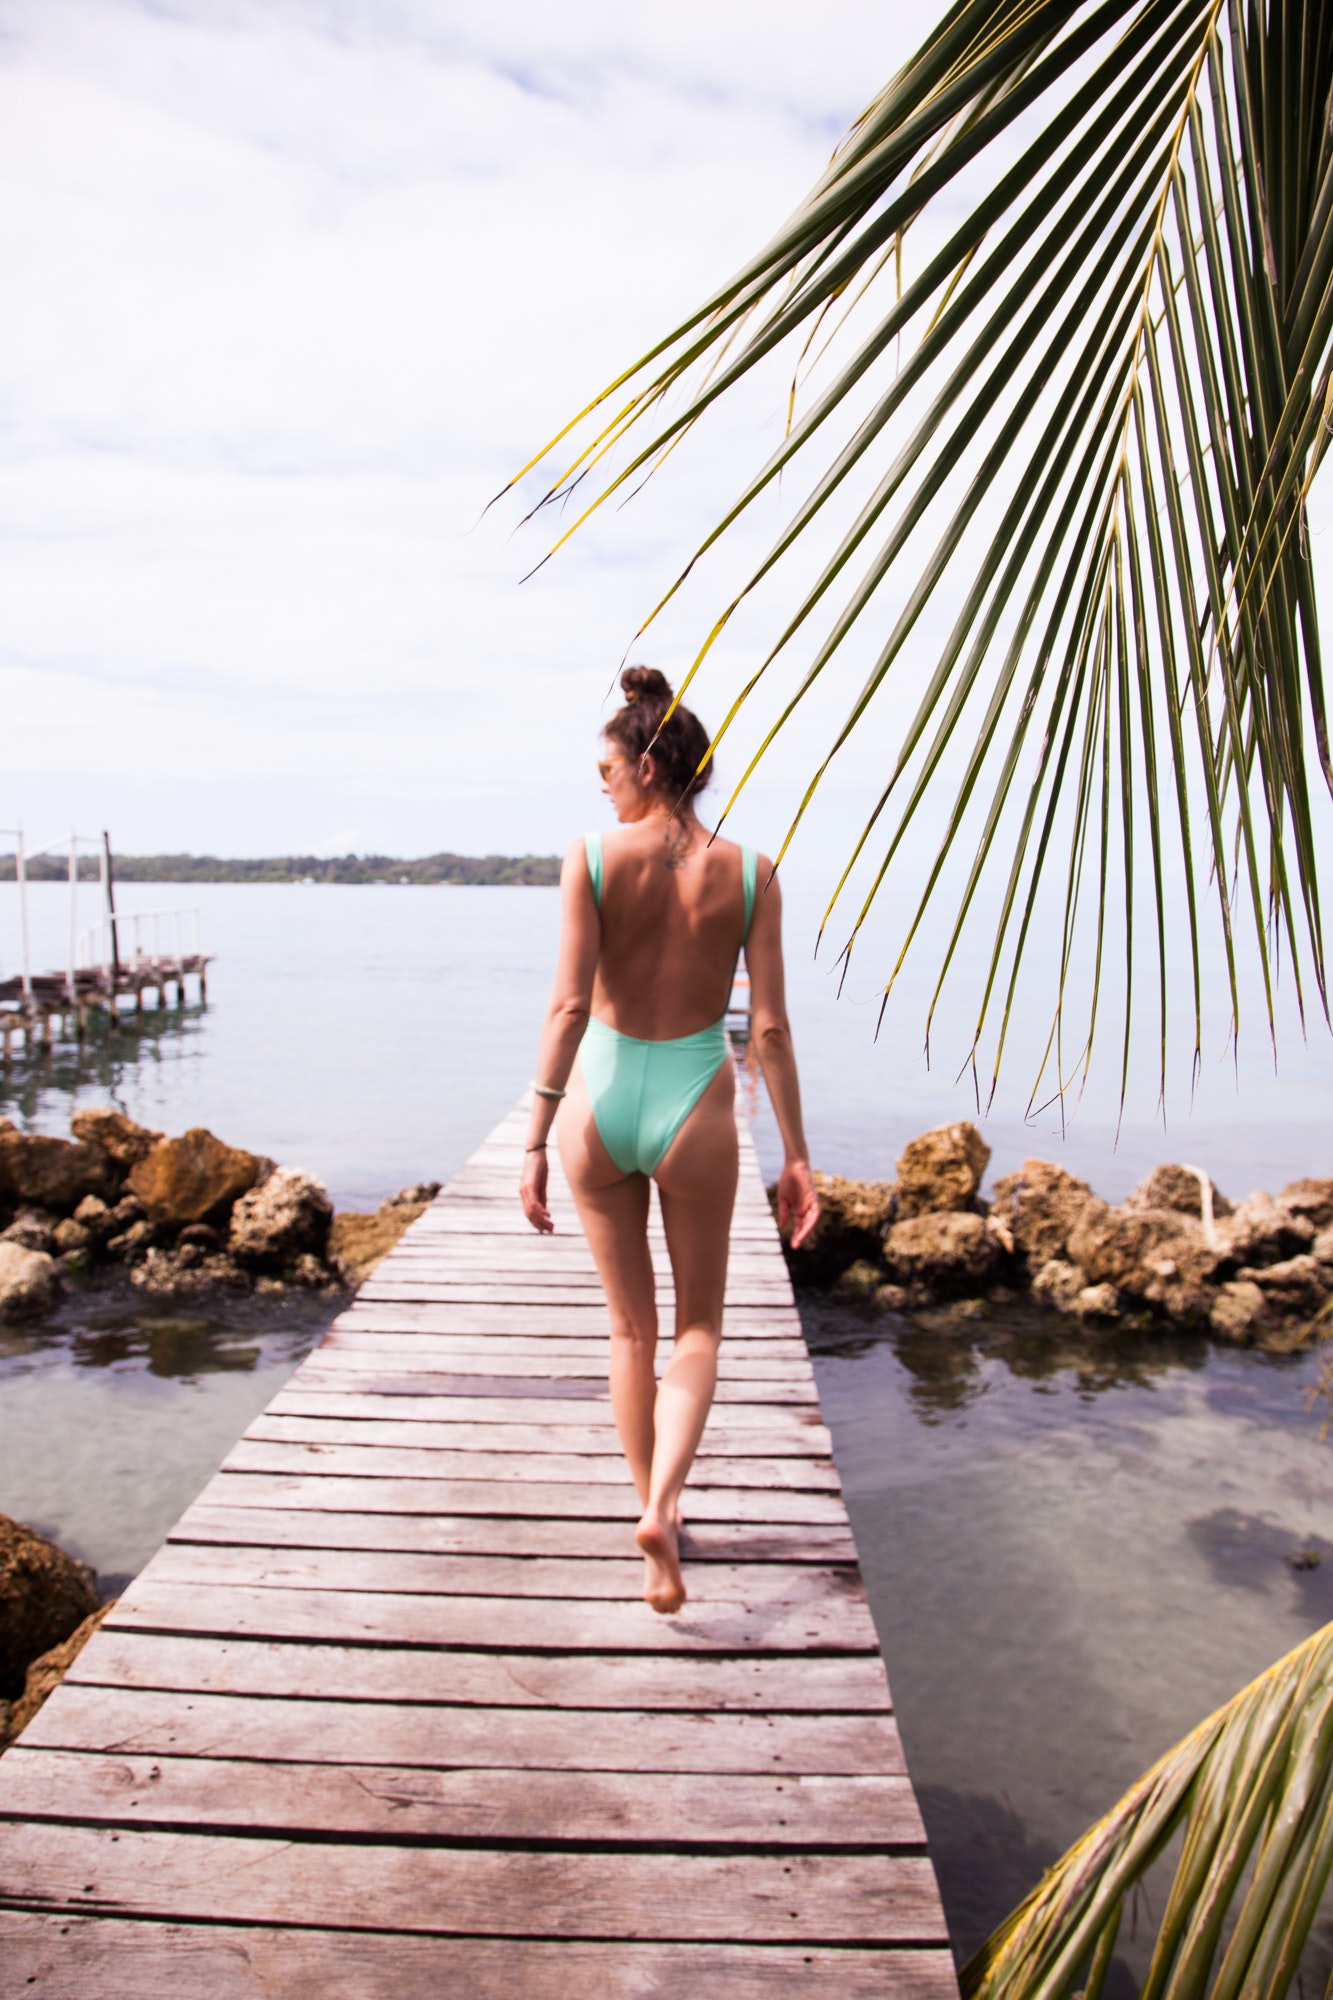
beauty, vacation, dock, water, fashion, pier, tropics, sea, summer, leg, tree, photography, ocean, happy, nonbuilding structure, boardwalk, bikini, walkway